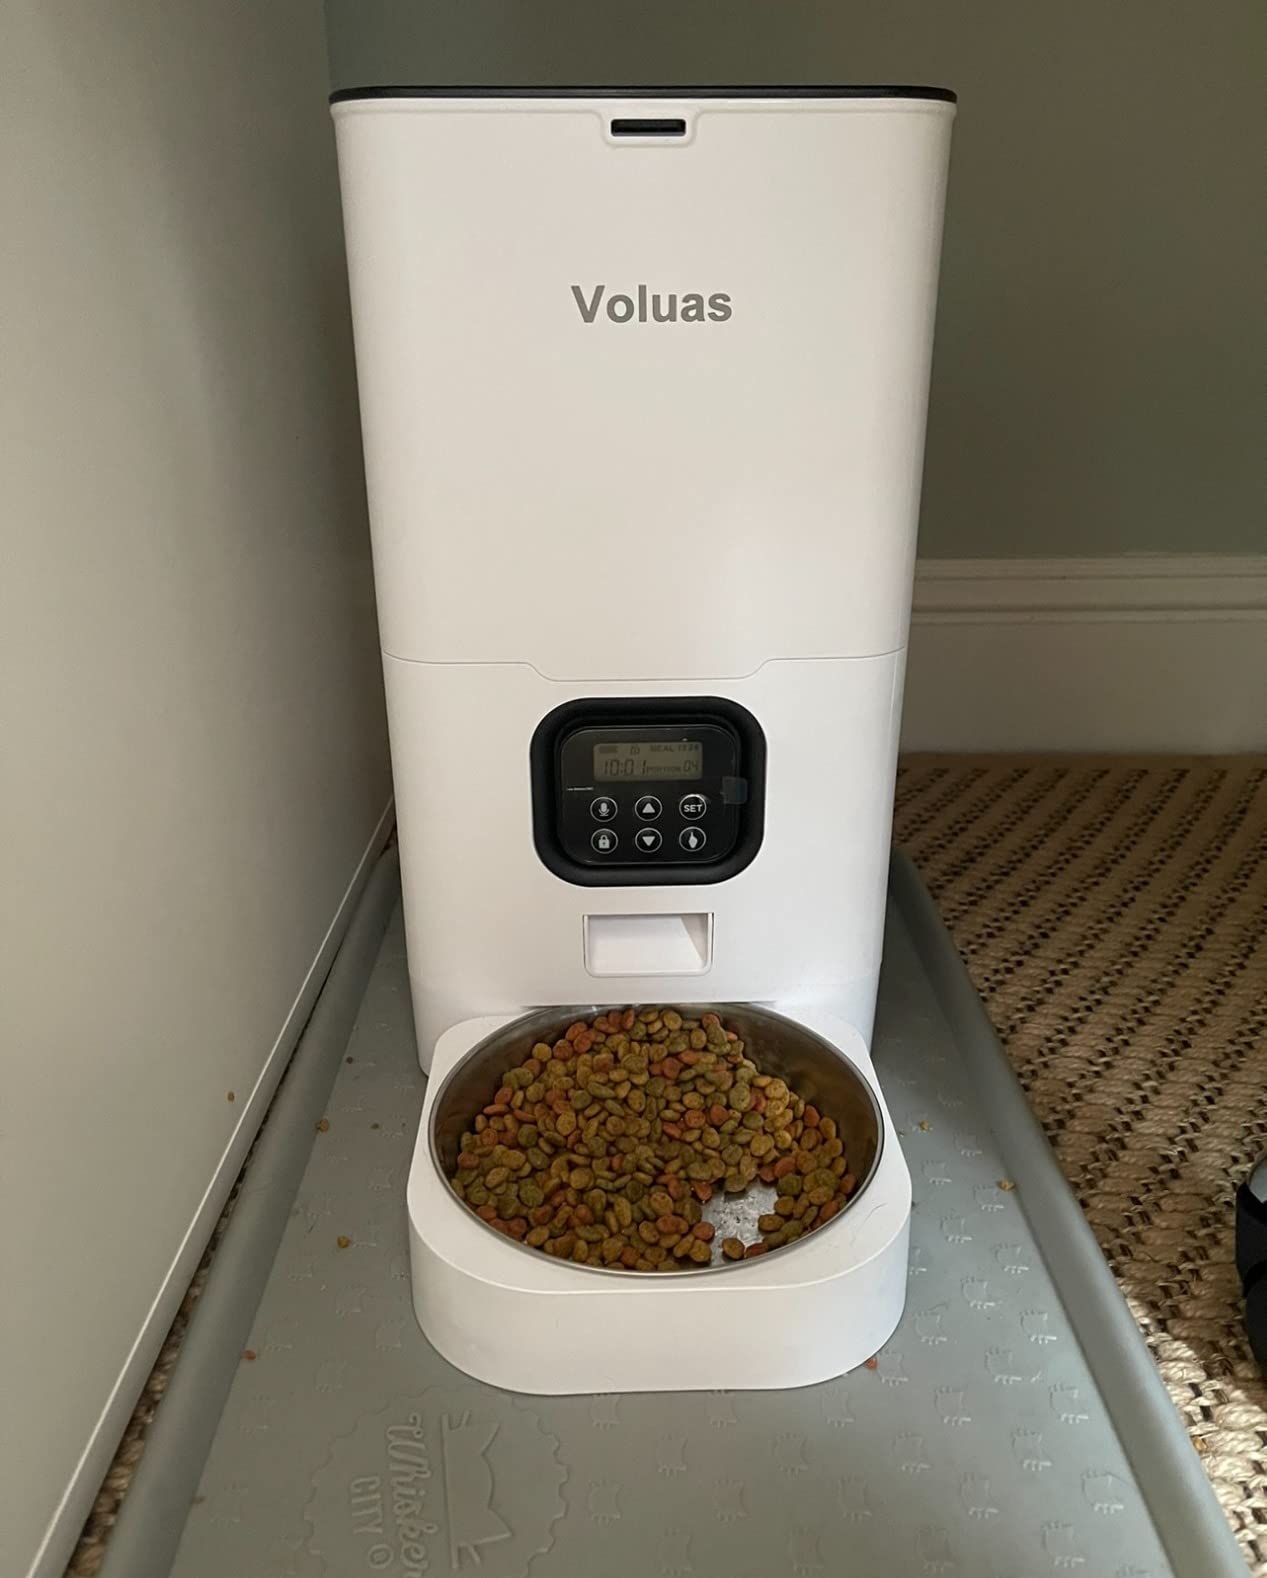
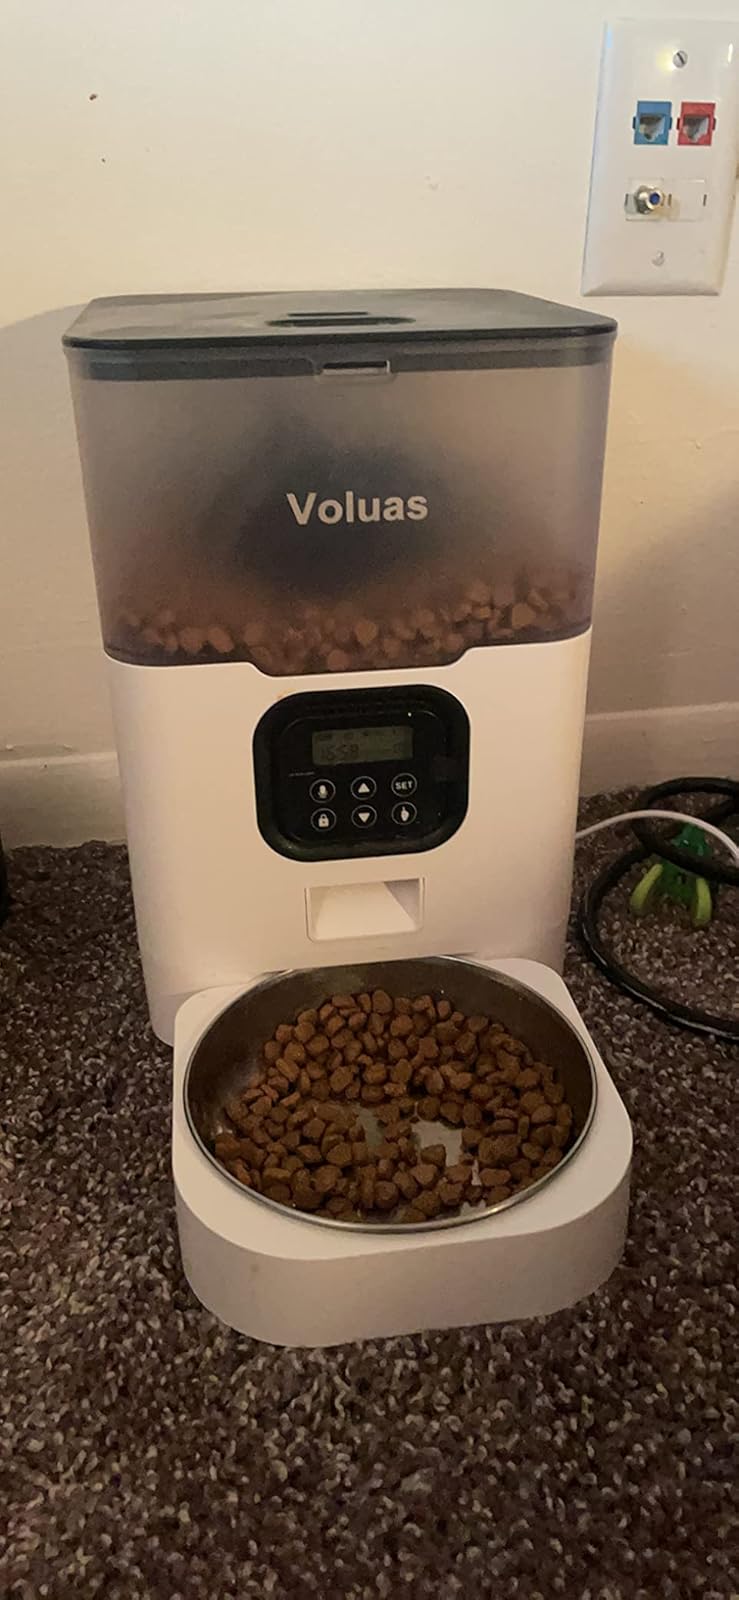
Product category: items_feeder
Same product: no